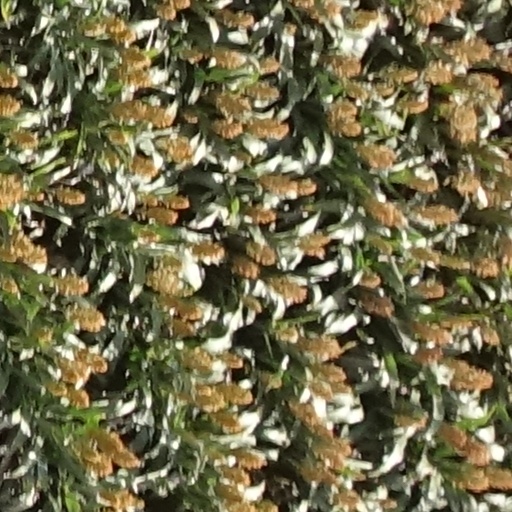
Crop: sorghum